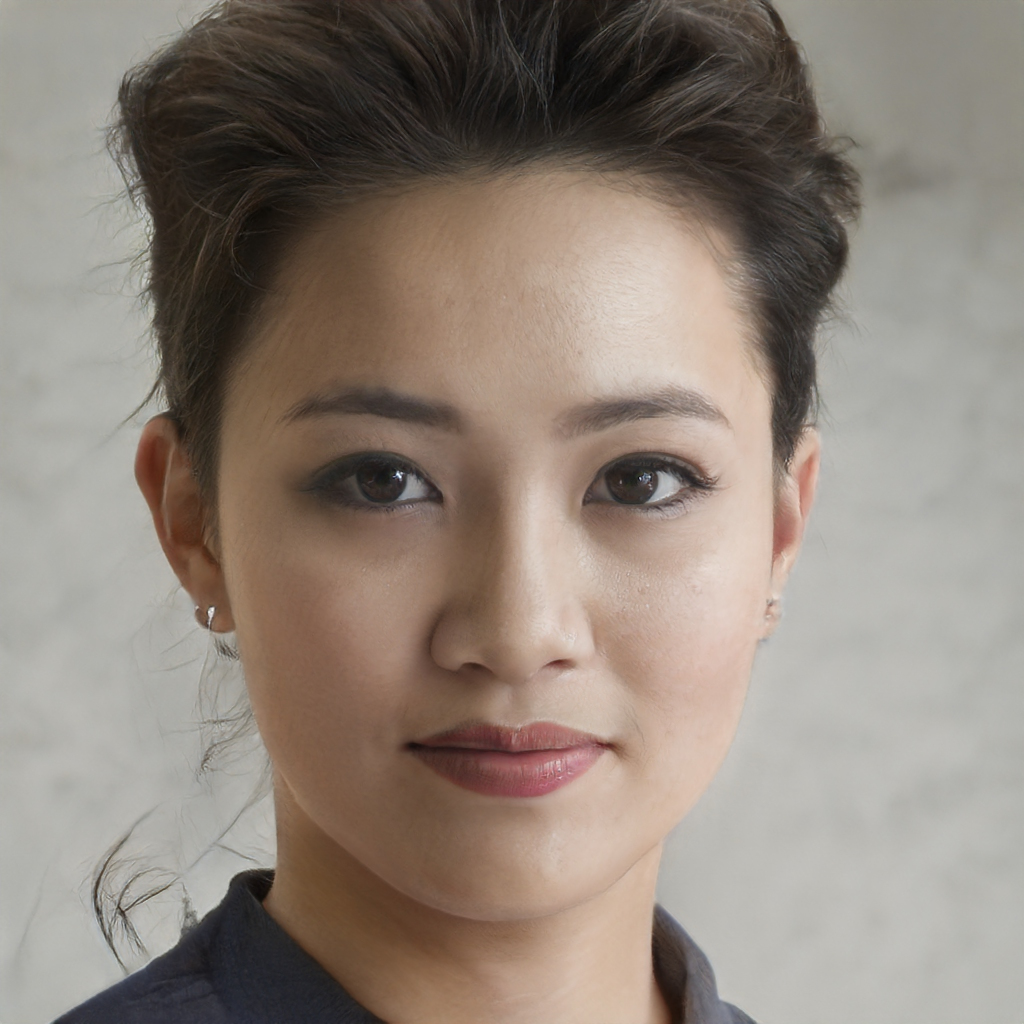
Gender: Female